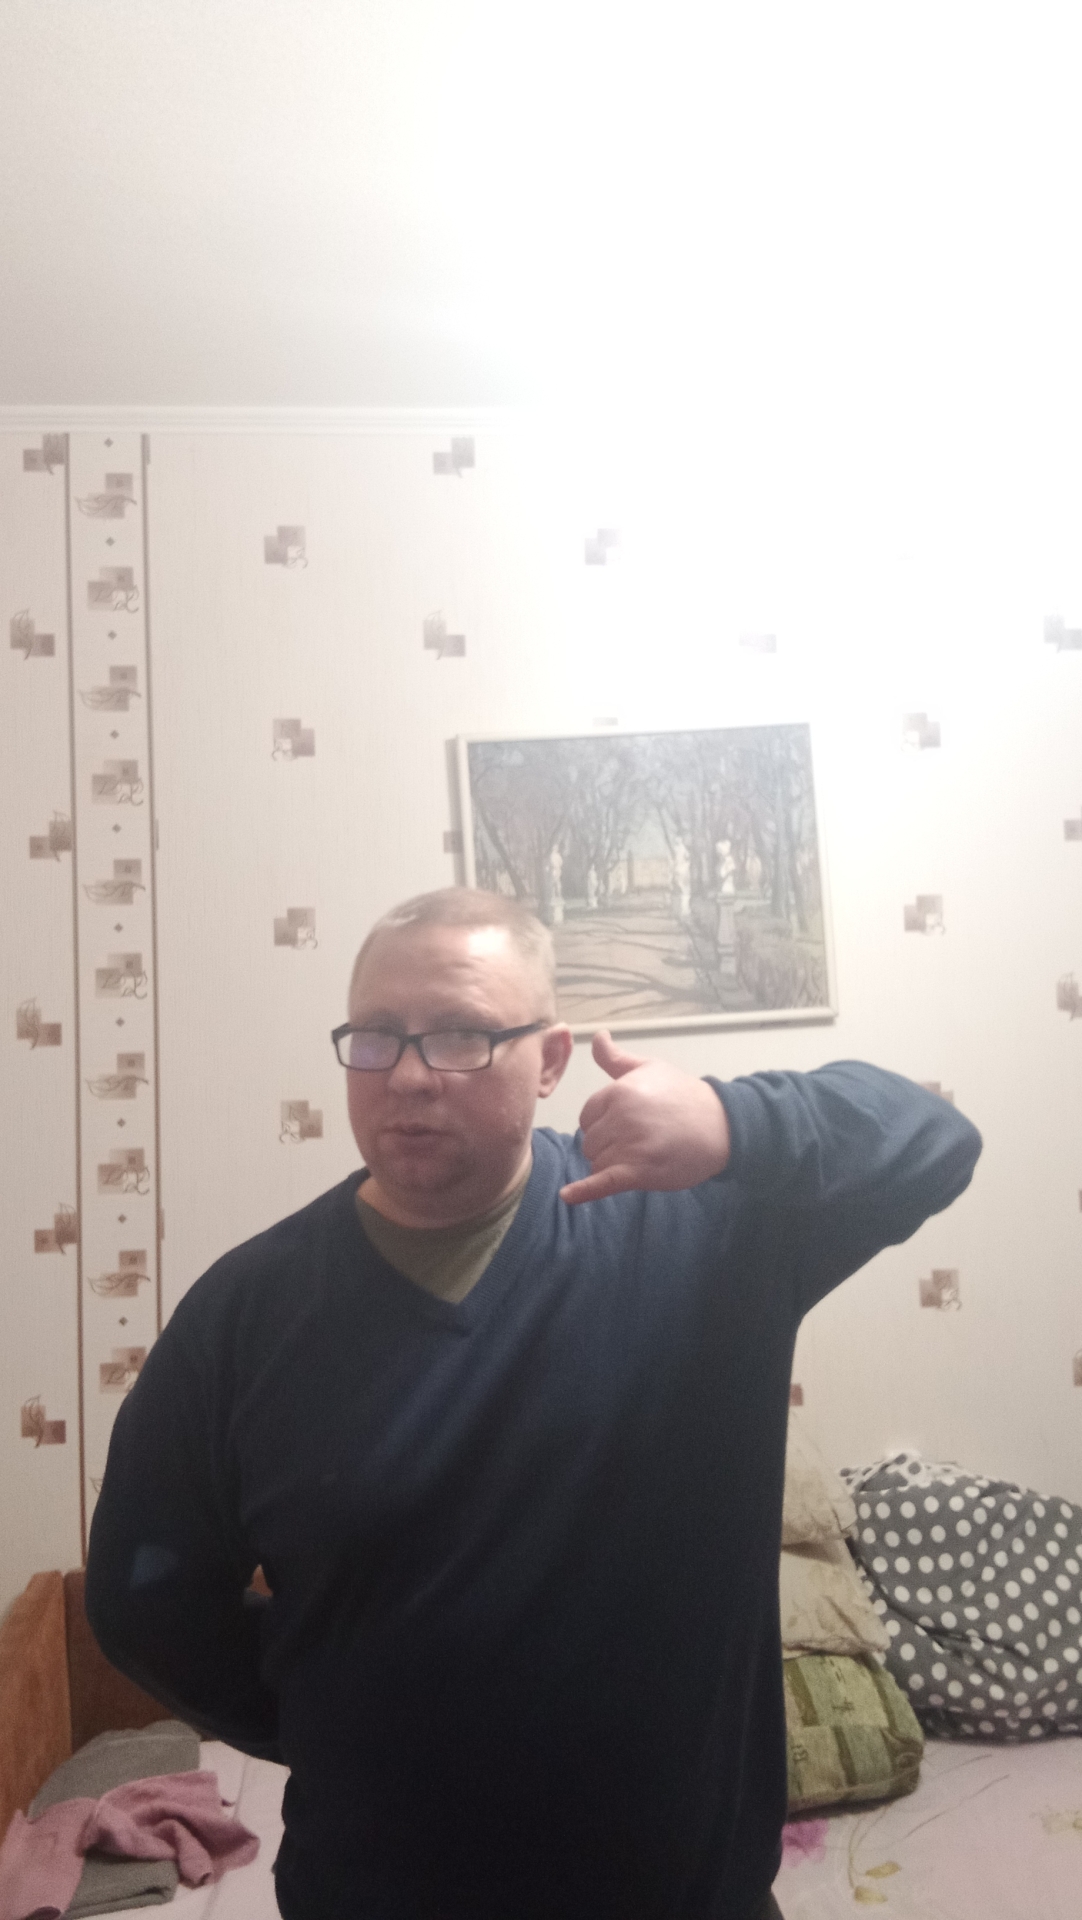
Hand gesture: call